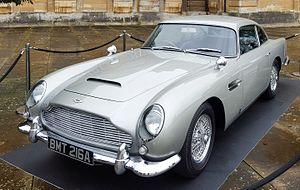
Skyfall ou 007 Skyfall /ˈskaɪfɔːl/ est un film d'espionnage américano-britannique réalisé par Sam Mendes et sorti en 2012. Ce 23ᵉ film de James Bond d'EON Production, et 25ᵉ film réel, marque le cinquantième anniversaire de la saga James Bond, débutée en 1962 avec James Bond 007 contre Dr No. Daniel Craig incarne pour une troisième fois l'agent secret homonyme après Casino Royale en 2006 et Quantum of Solace en 2008. Judi Dench reprend pour la septième et dernière fois le rôle de M.
007 Spectre est un film d'espionnage américano-britannique réalisé par Sam Mendes, sorti en 2015. 24ᵉ aventure cinématographique de James Bond, le titre du film fait référence à l'organisation criminelle SPECTRE, apparue dans de nombreux épisodes de la saga depuis ses débuts.